Gloria (1977 film)

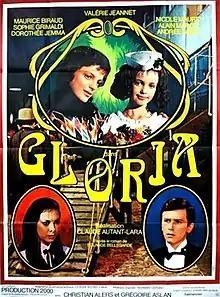

Gloria is a 1977 French drama film directed by Claude Autant-Lara and starring Nicole Maurey, Maurice Biraud and Andrée Tainsy. The film's sets were designed by the art director Max Douy. It was the director Autant-Lara's last film after a lengthy career in cinema and he turned to politics soon afterwards.